Commander (order)

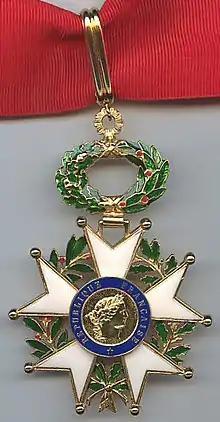
Insignia of the rank of Commander in the Legion of Honor

The title of ("Knight Commander") in the Order of Merit of the Italian Republic (originally established by the royal House of Savoy) and other orders of knighthood is awarded by decree of the President of Italy. The rank of (Knight Commander) is a higher award than (Officer), which in turn is higher than (Knight), the first level in this order of chivalry. The Italian government's orders are exceptional to the international standard in that they do not officially have special ranks or decorations for females (Dames).